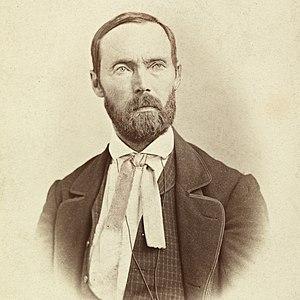
Aasmund Olavsson Vinje est un singulier écrivain norvégien, pionnier avec le linguiste Ivar Aasen du landsmål, à la fois poète et journaliste, né à Vinje dans le Telemark en 1818 et mort à Sjö Oppland en 1870. Le rédacteur de Dølen est un des satiristes les plus mordants de sa génération. Ce partisan de l'innovation linguistique, créateur souvent isolé du landsmål, est aussi un des grands poètes lyriques, unanimement reconnu pour sa quête d'une langue simple.